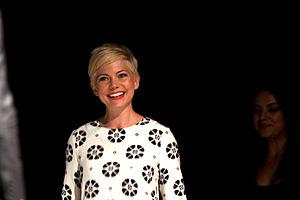
Le Monde fantastique d'Oz ou Oz, le magnifique au Québec est un film fantastique américain réalisé par Sam Raimi, sorti en 2013. Adaptation cinématographique du roman Le merveilleux pays d'Oz de L. Frank Baum publié en 1900, c'est une préquelle du film Le Magicien d'Oz sorti en 1939.